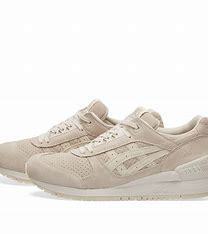
Brand: Asics
Model: Gel Respector